Partlet

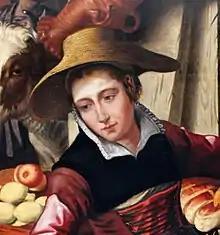
Market woman wearing a black partlet with a white lining over a reddish kirtle, Netherlandish, 1567.

A partlet (or partlett) was a 16th-century fashion accessory. The partlet was a sleeveless garment worn over the neck and shoulders, either worn over a dress or worn to fill in a low neckline.